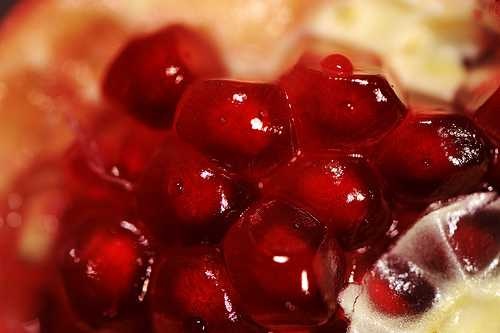
Label: Pomegranate